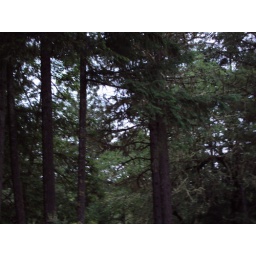
Playing around with the black and white setting- It does not seem to be working on this one...